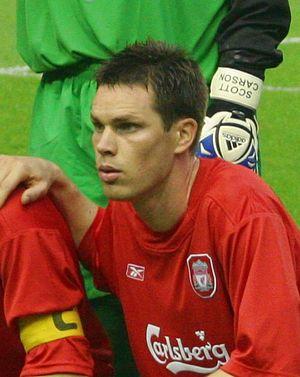
Steve Finnan, né le 24 avril 1976 à Limerick, est footballeur irlandais évoluant au poste de défenseur.